Quasiperiodic motion

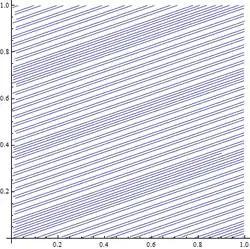
Part of a quasiperiodic motion on the 2-torus (as unit square)

If we imagine that the phase space is modelled by a torus "T" (that is, the variables are periodic, like angles), the trajectory of the quasiperiodic system is modelled by a curve on "T" that wraps around the torus without ever exactly coming back on itself. Assuming the dimension of "T" is at least two, these can be thought of as one-parameter subgroups of the torus given group structure (by specifying a certain point as the identity element).